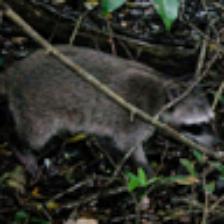
Label: NonHuman